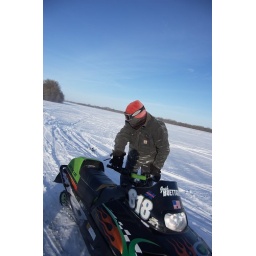
Sledding under a blue sky